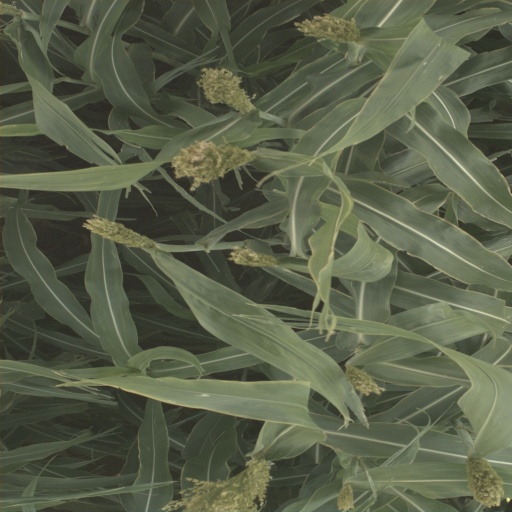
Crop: sorghum